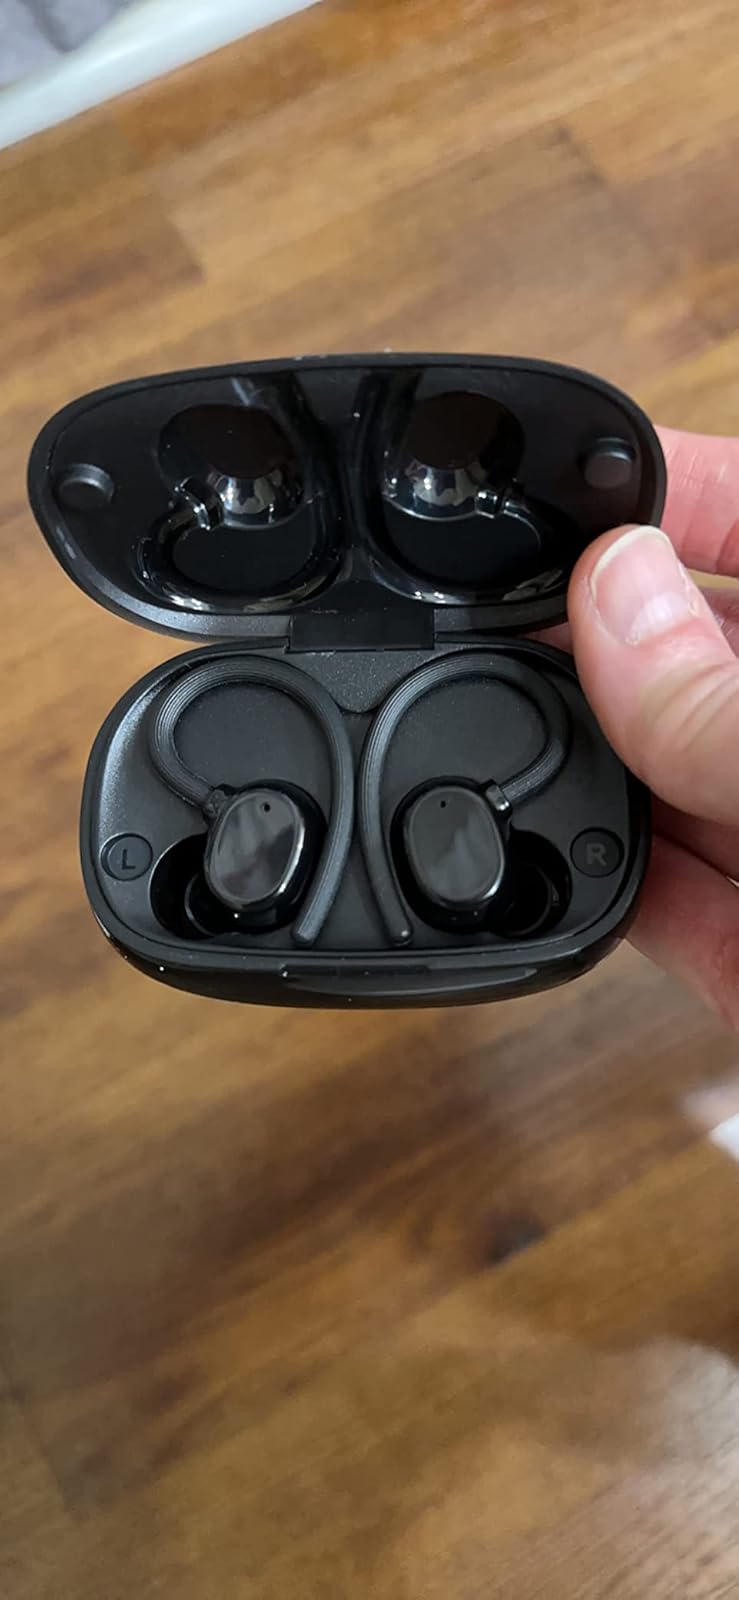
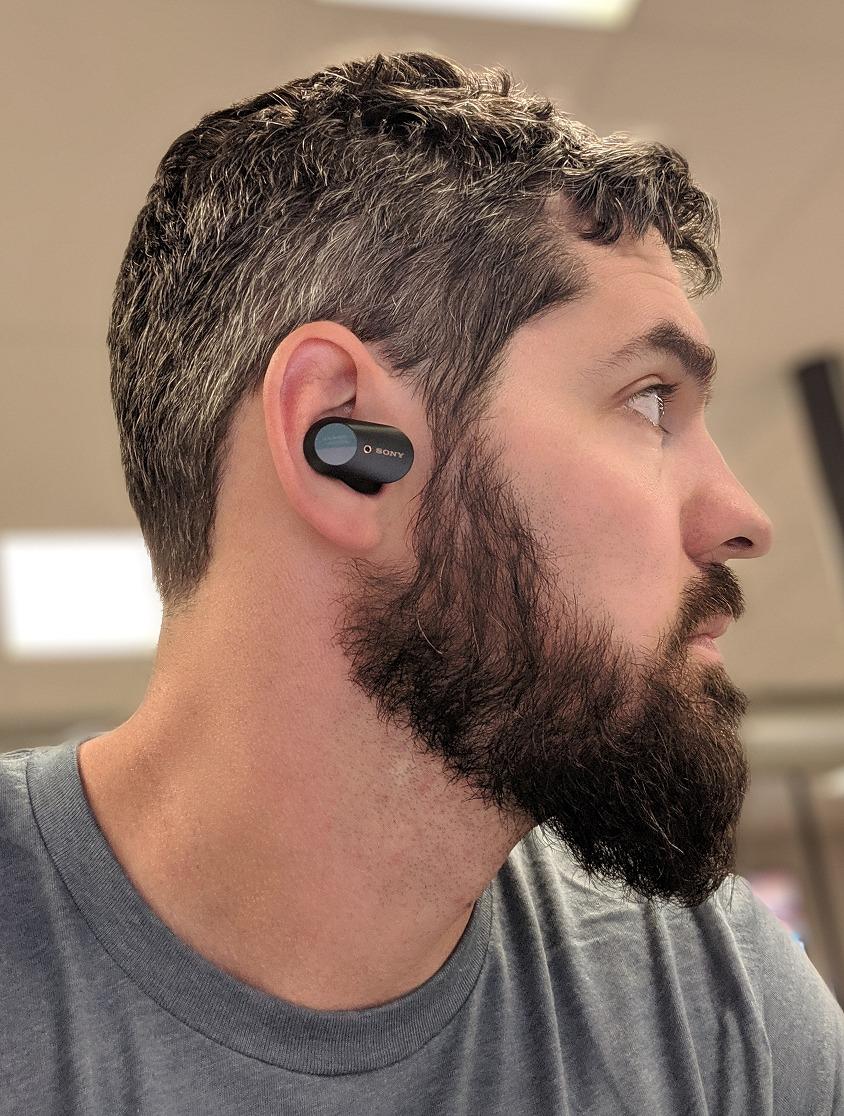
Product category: earbuds
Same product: no